National Railroad Museum

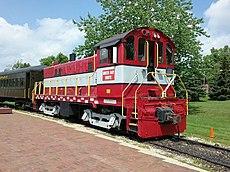
Green Bay and Western 106, a former Southern Pacific ALCO S-6 restored into GBW livery and used for museum excursions.

The museum's archives hold corporate records and documents, annual reports, maps, mechanical and engineering drawings, oral histories, and ephemera. The holdings represent various railroad companies, labor unions, and fraternal organizations.